Thomas B. Klakring

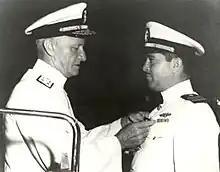
ADM Chester Nimitz awards Navy Cross to Klakring.

Thomas Burton Klakring (December 19, 1904 – July 24, 1975) was a United States Navy submarine commander during World War II.